Direct analysis in real time

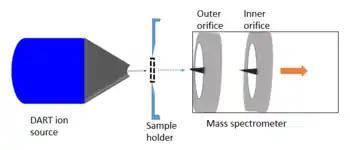

DART can be combined with many separation techniques. Thin-layer chromatography (TLC) plates have been analyzed by positioning them directly in the DART gas stream. Gas chromatography has been carried out by coupling gas chromatography columns directly into the DART gas stream through a heated interface. Eluate from a high-pressure liquid chromatograph (HPLC) can be also introduced to the reaction zone of the DART source and analyze. DART can be coupled with capillary electrophoresis (CE) and the eluate of CE is guided to the mass spectrometer through the DART ion source.